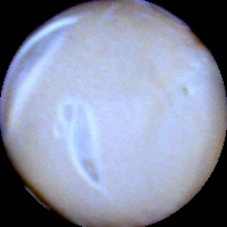
Label: Skin-damaged